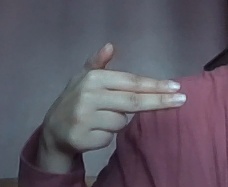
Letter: ghain